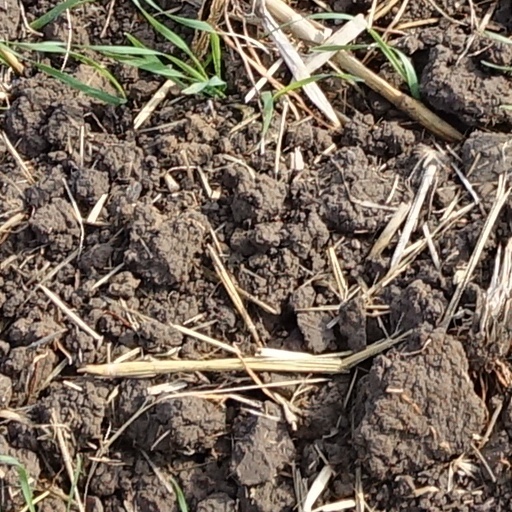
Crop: wheat